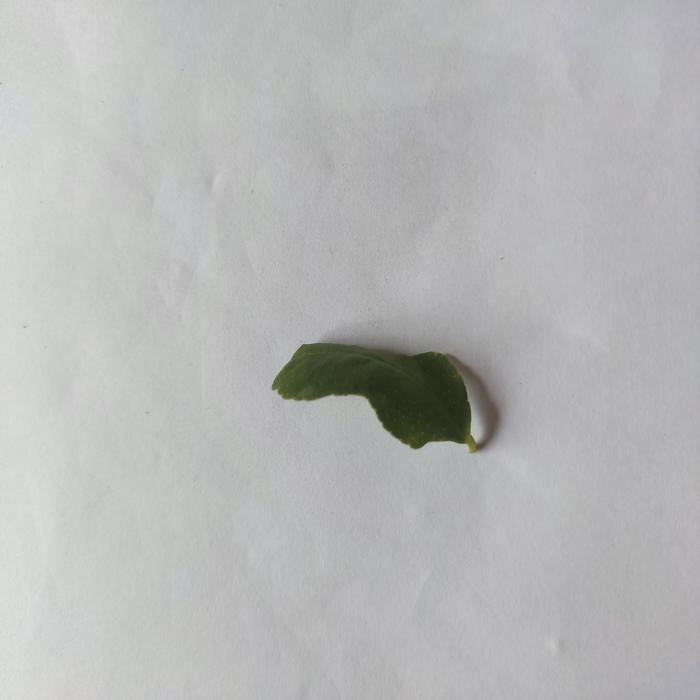
Crop: Lemon
Leaf condition: Leaf_Curl